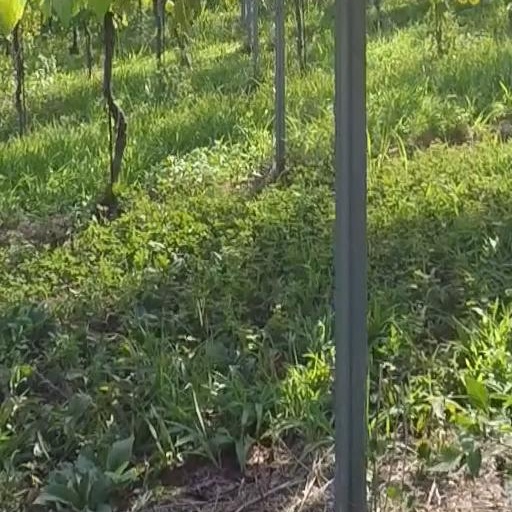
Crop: grape